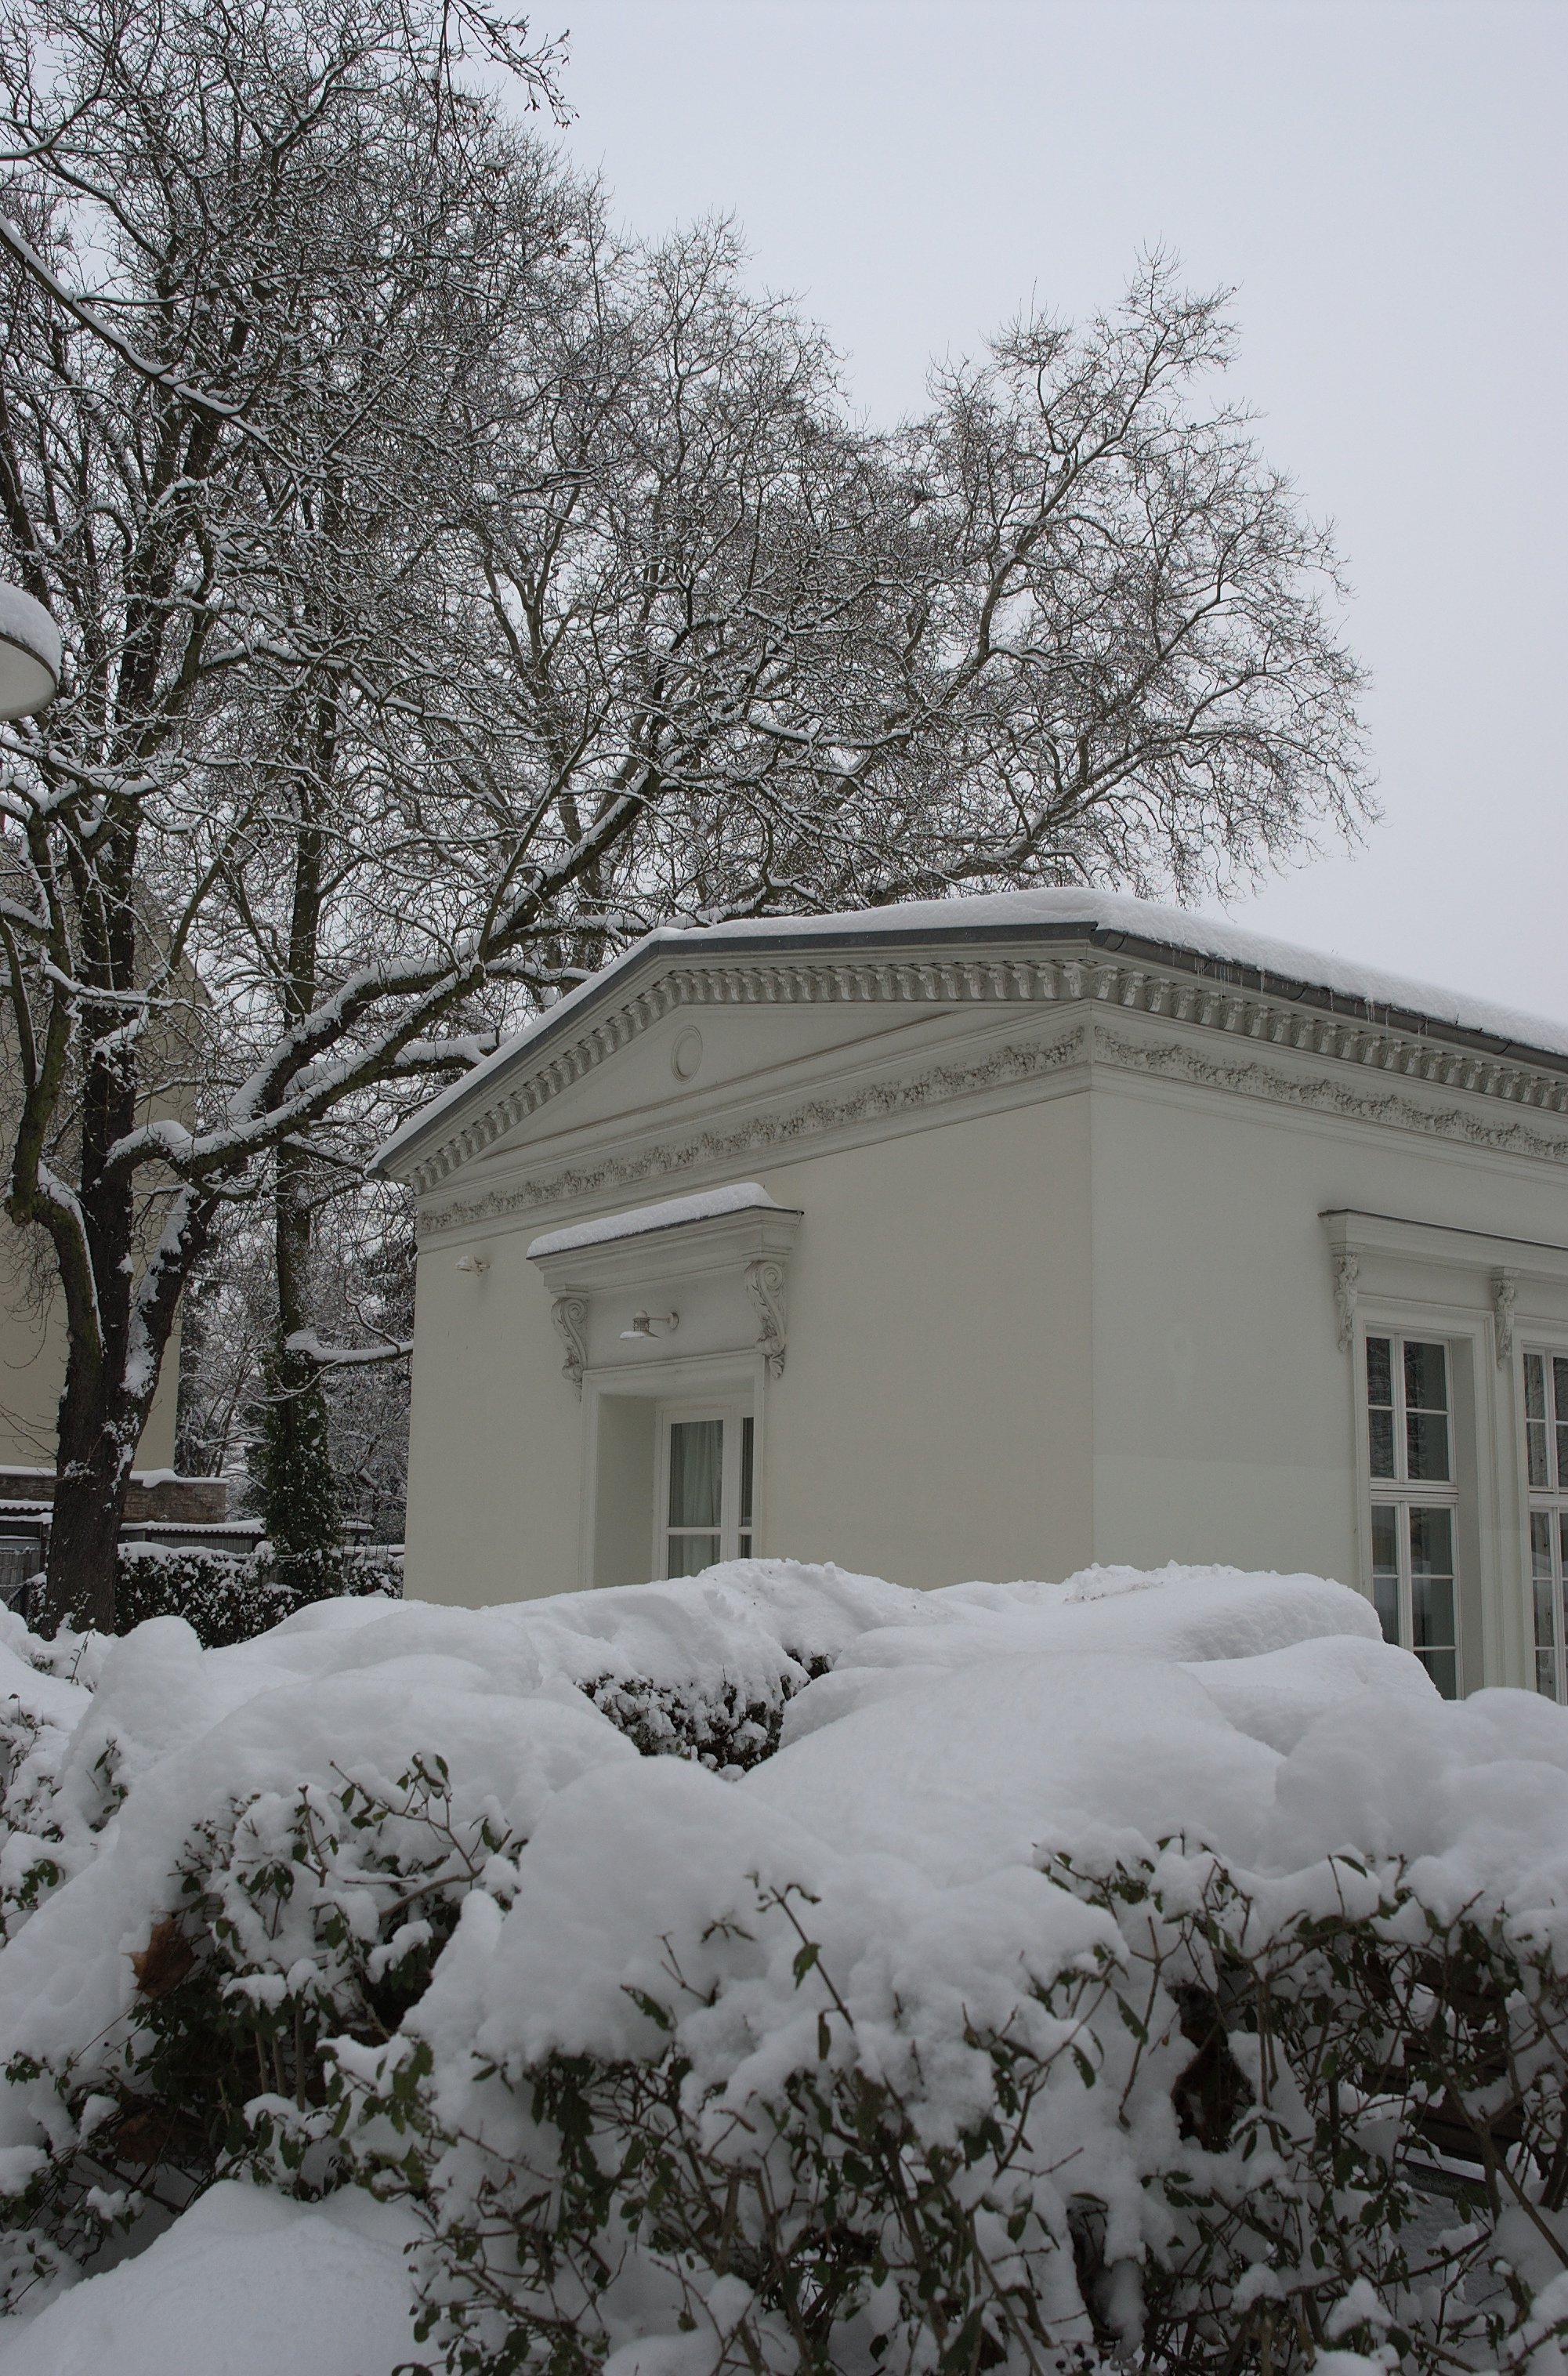
snow, winter, house, home, weather, season, rawtherapee, germany, berlin, pentax, blizzard, 20mm, 2010, lenstagged, steffenzahn, k100d, justpentax, iamflickr, cosina, voigtlander, cosinavoigtlnder, skopar, colorskopar, cv20, colorskopar20mmf35slii, 20mmf35slii, voigtlander20mm, cv2035, skopar20mmf35, voigtlnder20mmf35, freezing, winter storm